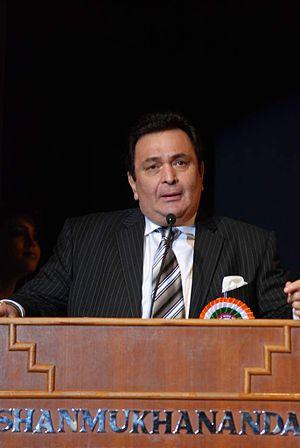
Rishi Kapoor, né le 4 septembre 1952 à Bombay et mort le 30 avril 2020 dans la même ville, est un acteur, réalisateur et producteur indien.